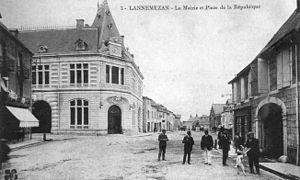
Mairie de Lannemezan (inaugurée en 1911)
Lannemezan est une commune française située dans le département des Hautes-Pyrénées, en région Occitanie. Ses habitants sont appelés les Lannemezanais.